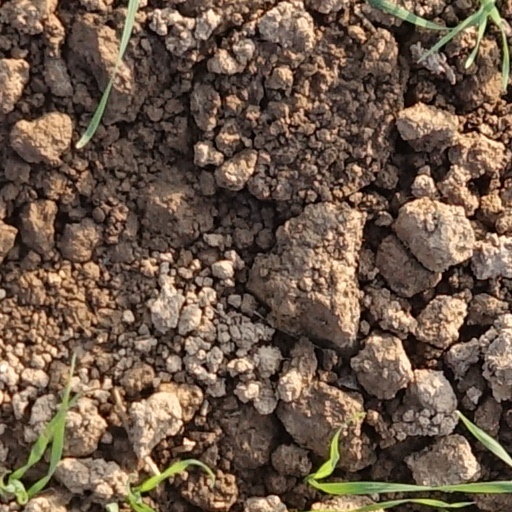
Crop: wheat